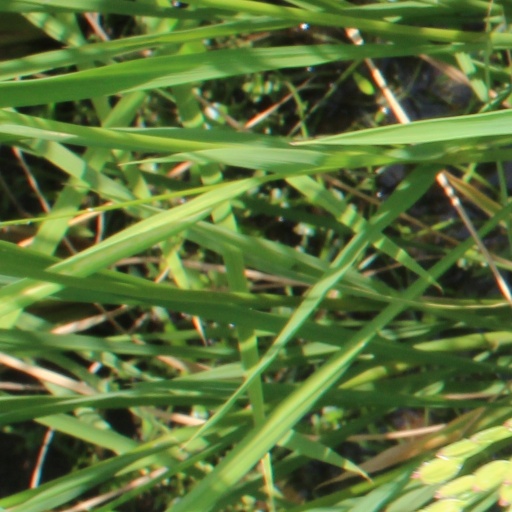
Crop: rice